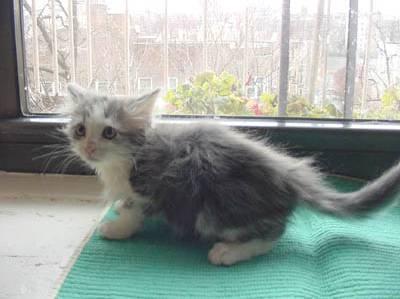
cat